Women in Nigeria

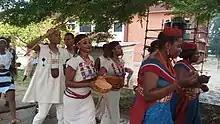
Nigerian women

Women in Nigeria are a diverse group of individuals who have a wide range of experiences and backgrounds.We are a diverse community of individuals, each bringing a wealth of unique experiences and backgrounds that shape who we are. They are mothers, daughters, sisters, wives, entrepreneurs, professionals, and activists. Women in Nigeria face numerous challenges, including gender inequality, poverty, and a lack of access to education, mostly especially women in the northern region of the country are being denied of their right to education restricting them from some social activities.